CD single

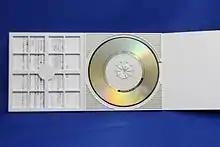
8 cm CD single with case, released in Japan

The Mini CD single CD3 format was originally created for use for singles in the late 1980s, but met with limited success, particularly in the US. The smaller CDs were more successful in Japan and had a resurgence in Europe early this century, marketed as "Pock it" CDs, being small enough to fit in a shirt pocket. By 1989, the CD3 was in decline in the US (replaced by the 5-inch CD single, called CD5).